Harold Cawley

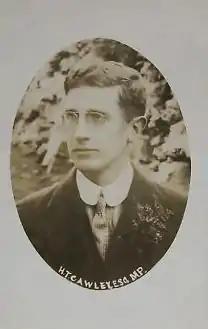
Harold Thomas Cawley MP, circa 1910

Captain Harold Thomas Cawley (12 June 1878 – 23 September 1915) was a British barrister, Liberal Party politician and soldier.